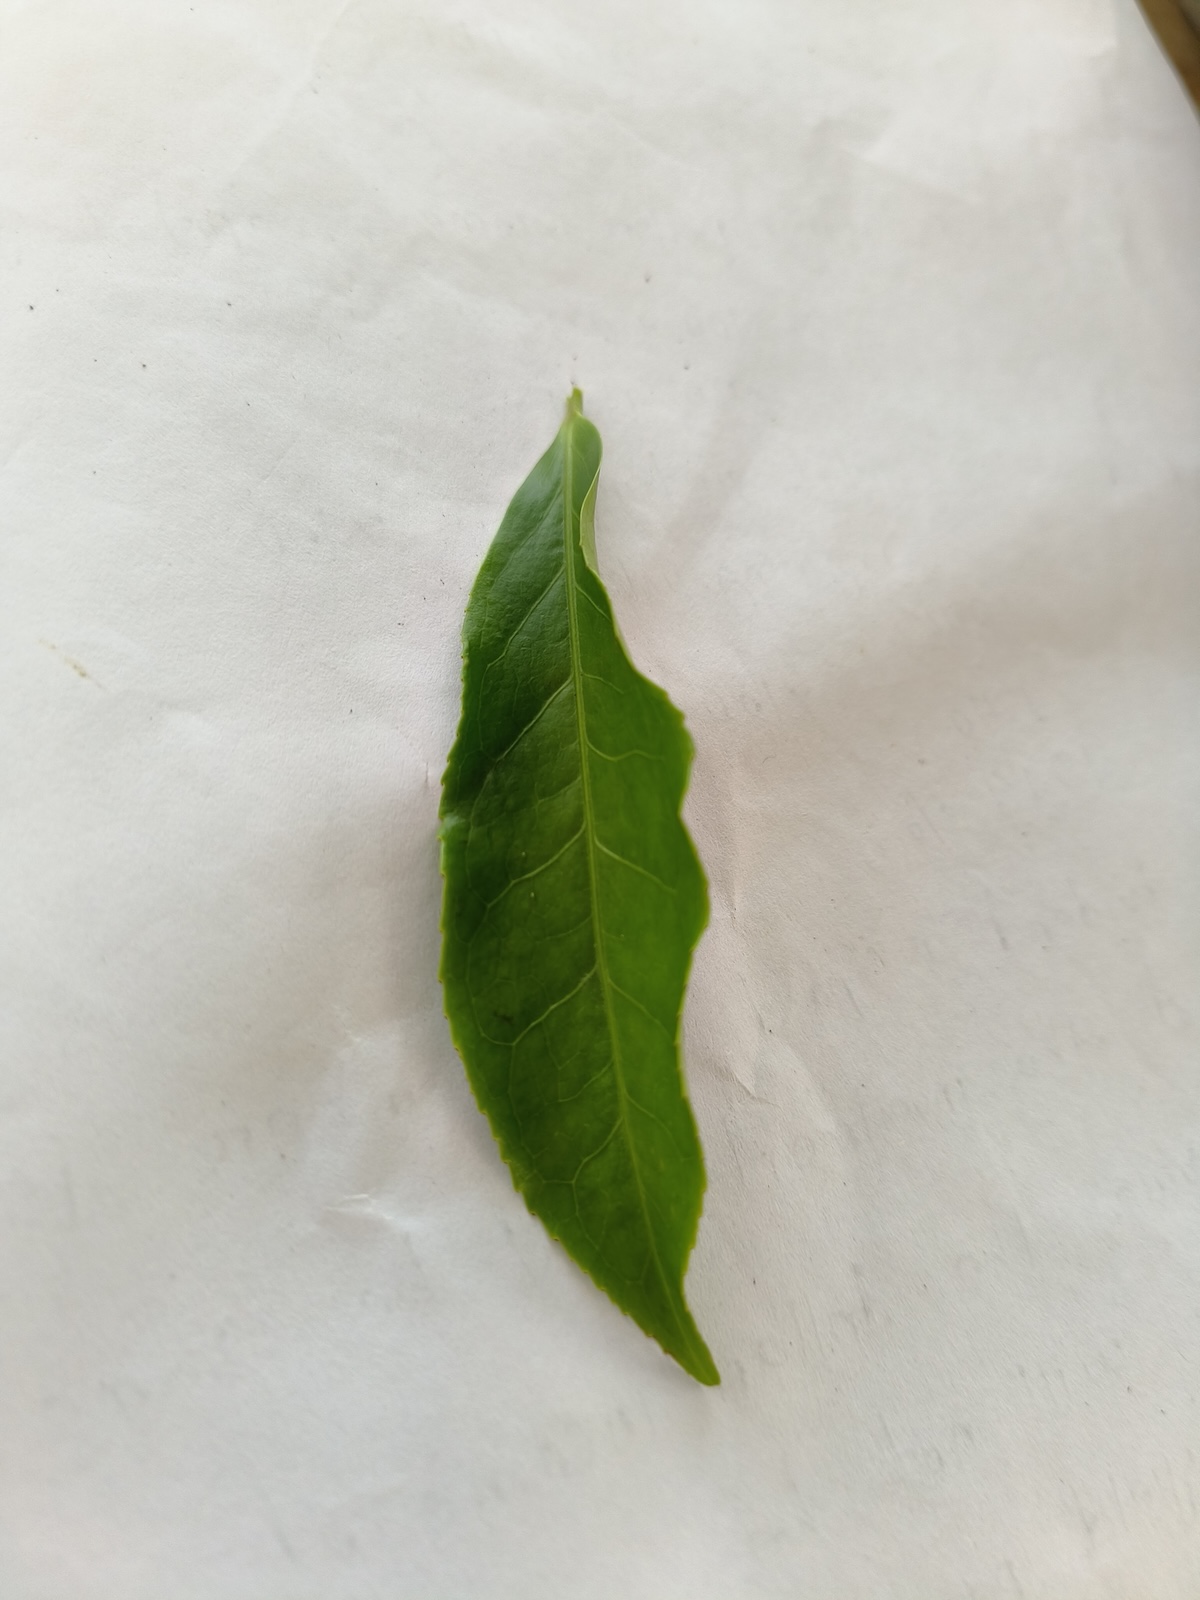
Label: Healthy leaf